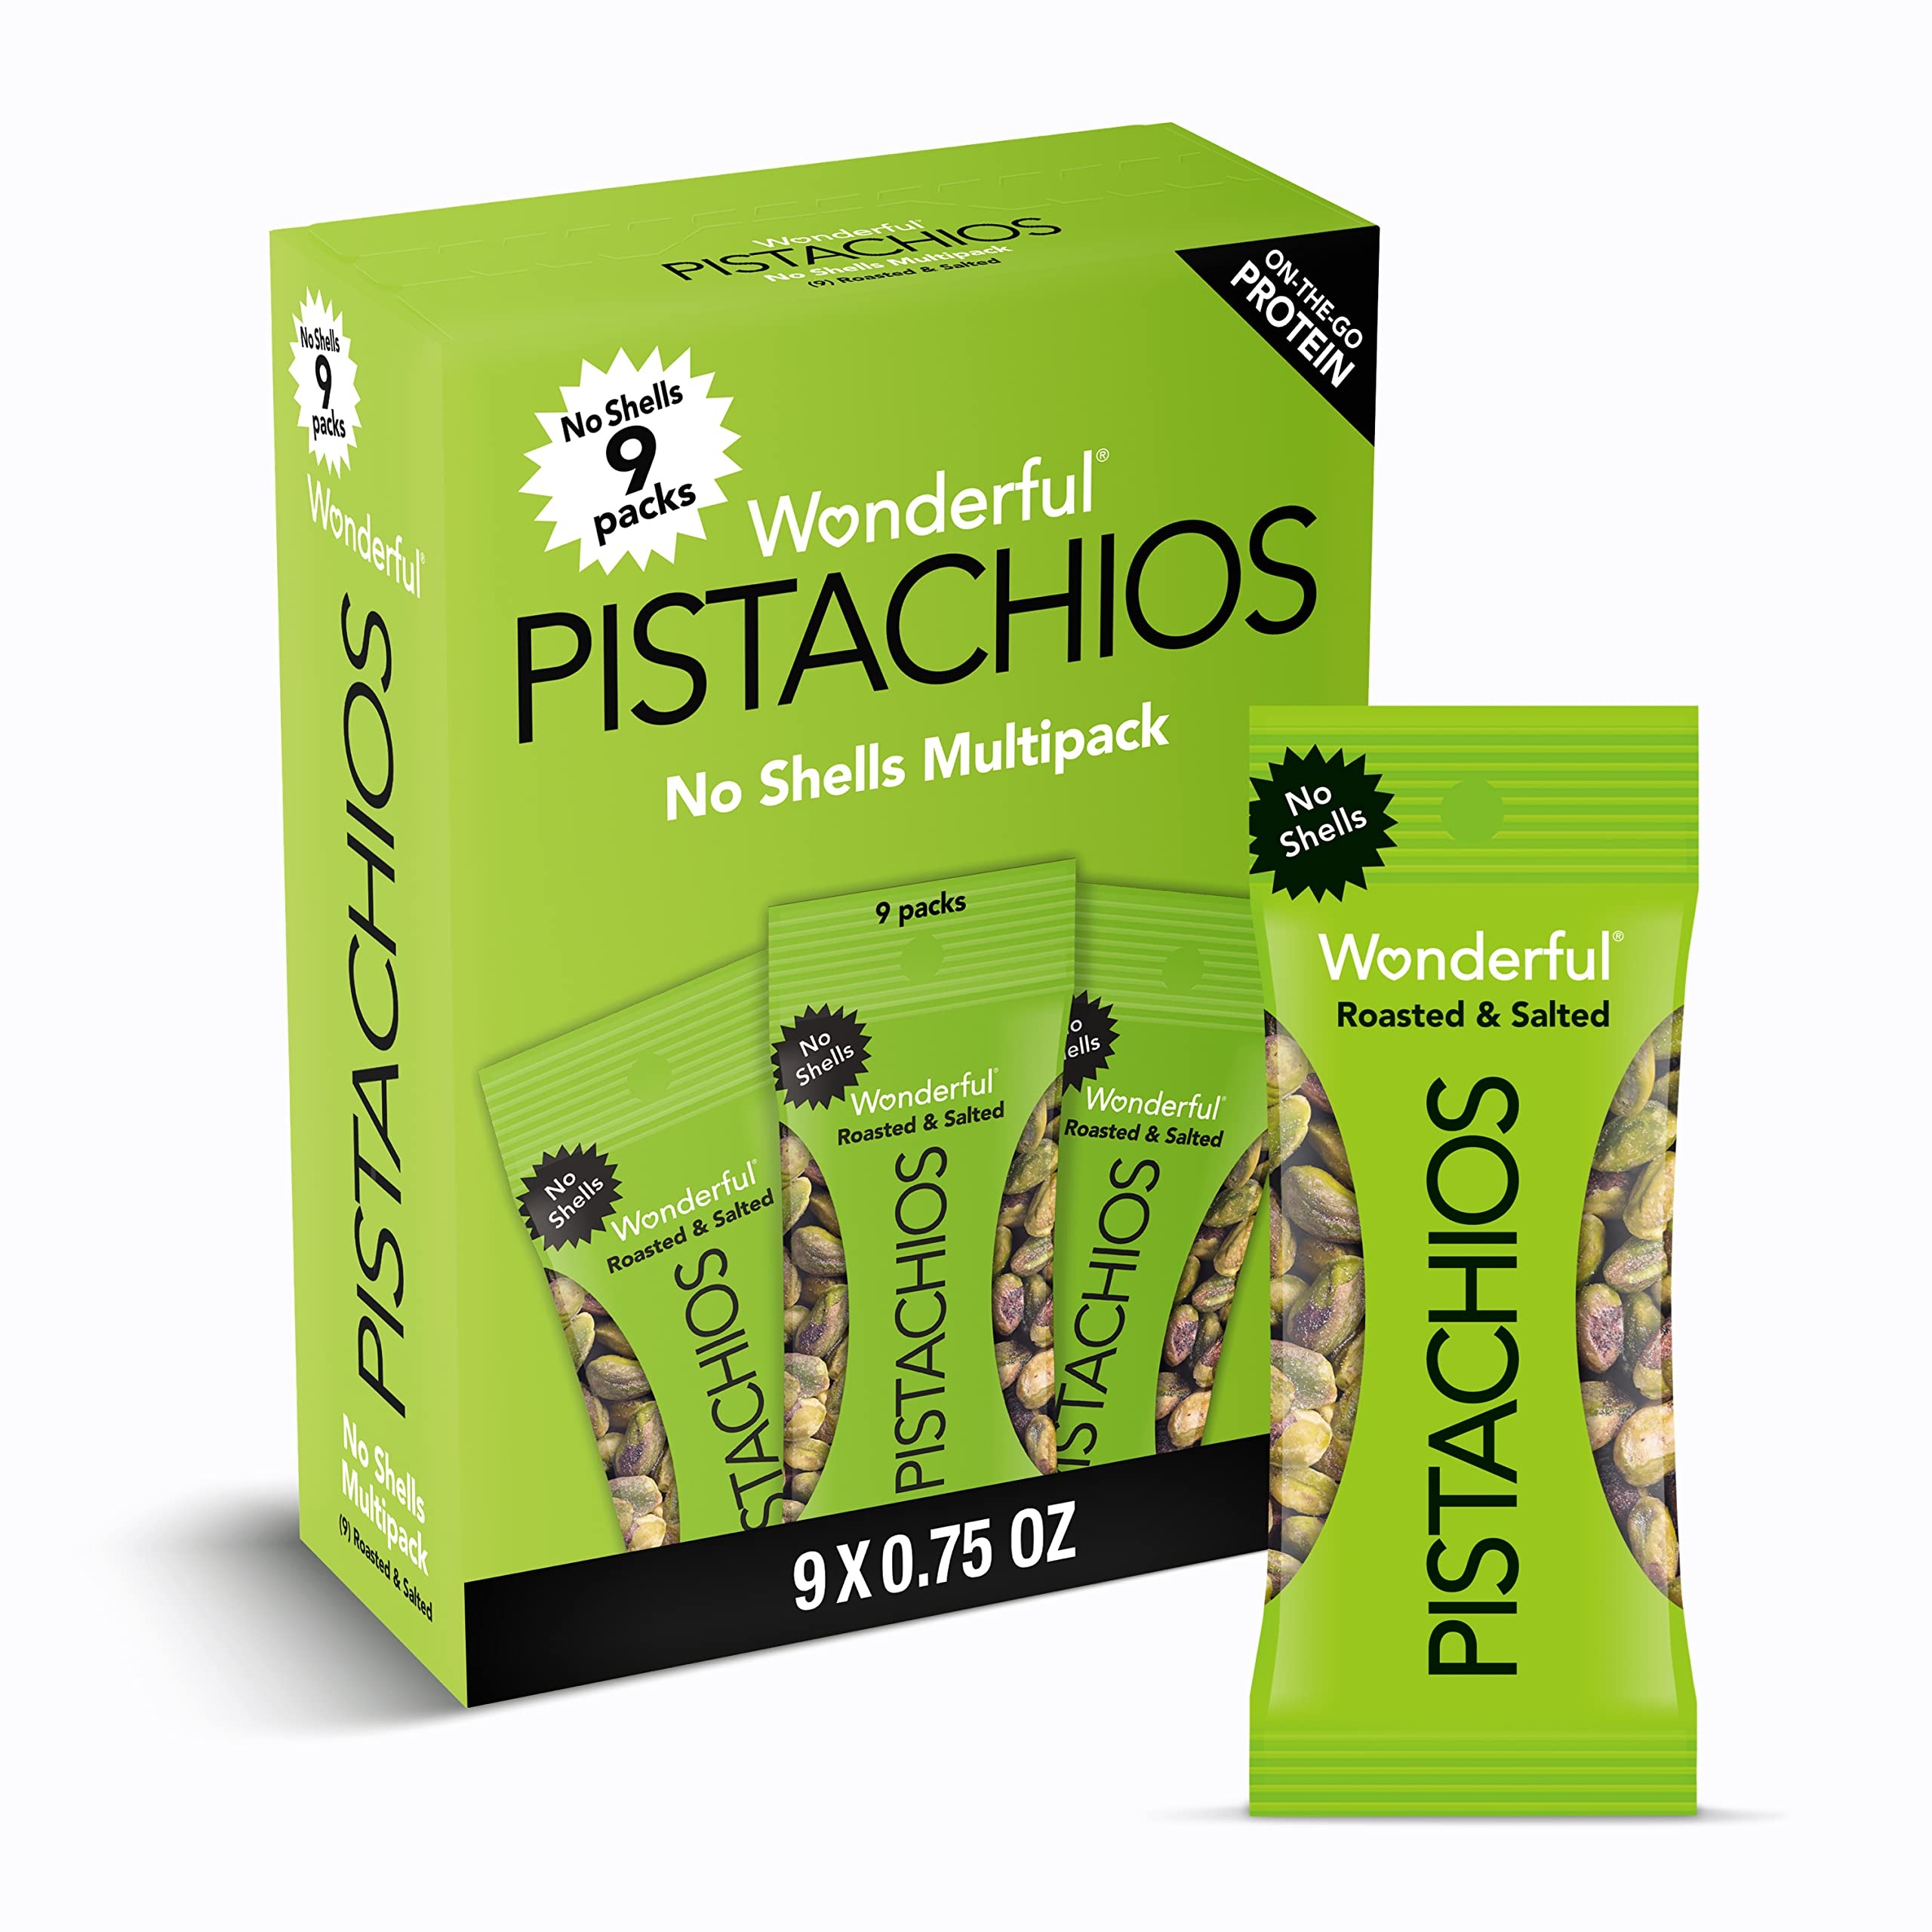
Item Name: Wonderful Pistachios No Shells, Roasted & Salted Nuts, 0.75 Ounce Bag (Pack of 9), Protein Snacks, Gluten Free, On-the-Go, Individually Wrapped Snacks, Fathers day gifts for dad
Bullet Point 1: SIZE: Size 9 x 0.75 Ounce (21 g) Bags / Net Wt 6.75 Ounce (189 g) No Shells - Our Wonderful Pistachios (Pack of 9) single-serving .75 ounce bags makes snacking on-the-go, healthy snack tasty and easy. Throw one of these individually packaged snacks in your purse or in your lunch bag for a deliciously fulfilling protein snack. See nutrition information for fat content.
Bullet Point 2: FLAVOR: Roasted & Salted - Our best-selling flavor for a reason. While these shelled pistachio nuts have the same delicious taste, they are much less work for you. Our pistachios are perfect for cooking, great for snacking, & a crunchy salad topper.
Bullet Point 3: CALIFORNIA GROWN: Wonderful Pistachios grows all of its pistachios in California orchards, where we carefully tend and harvest using the latest in sustainable practices.
Bullet Point 4: HEALTHY SNACKING: Pistachios are a healthy, protein-powered addition to any gathering - from party to picnic. Pistachios are a healthy choice for snacking on-the-go and around the house. They make for a wonderful travel snack or office snack.
Bullet Point 5: SIMPLY WONDERFUL PISTACHIOS: Gluten Free, Plant Based Protein, Kosher Certified, Halal Certified, and Non-GMO Project Verified. Contains tree nuts (pistachios), a good source of copper and vitamin B6.
Value: 6.75
Unit: Ounce

Price: 7.975